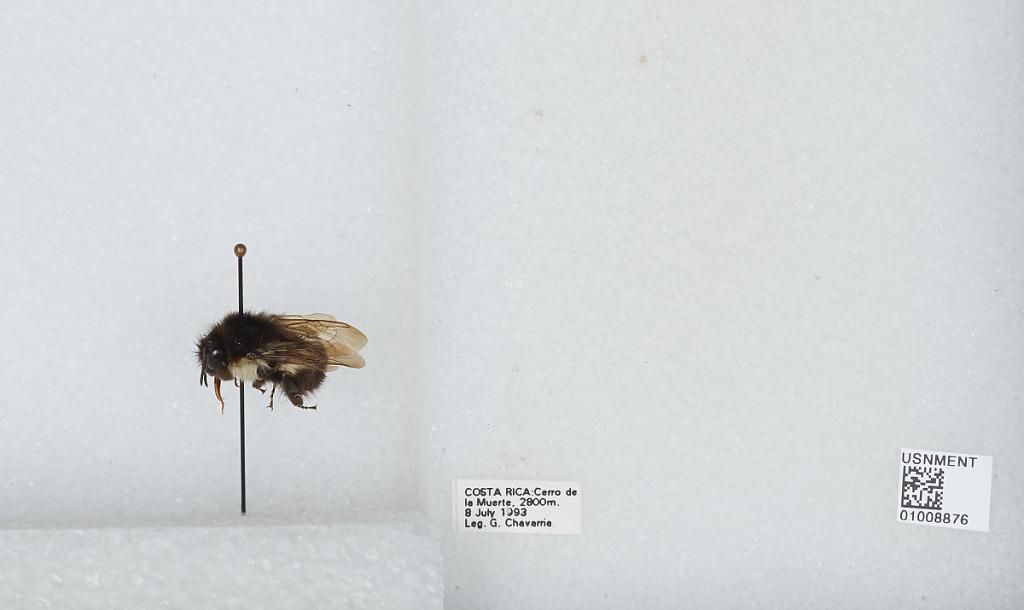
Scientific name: Bombus (Pyrobombus) ephippiatus (Say)
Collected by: G. Chavarria
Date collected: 1993-7-8
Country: Costa Rica
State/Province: San Jose
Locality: Cerro de la Muerte
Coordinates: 9.5583, -83.7239